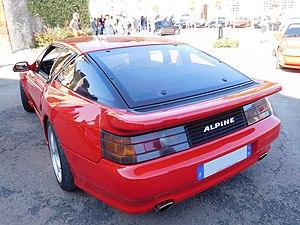
Alpine A610 Evolution de 1992, moteur 3 L de 300 ch, 12 CV, consommation 9 L/100 km